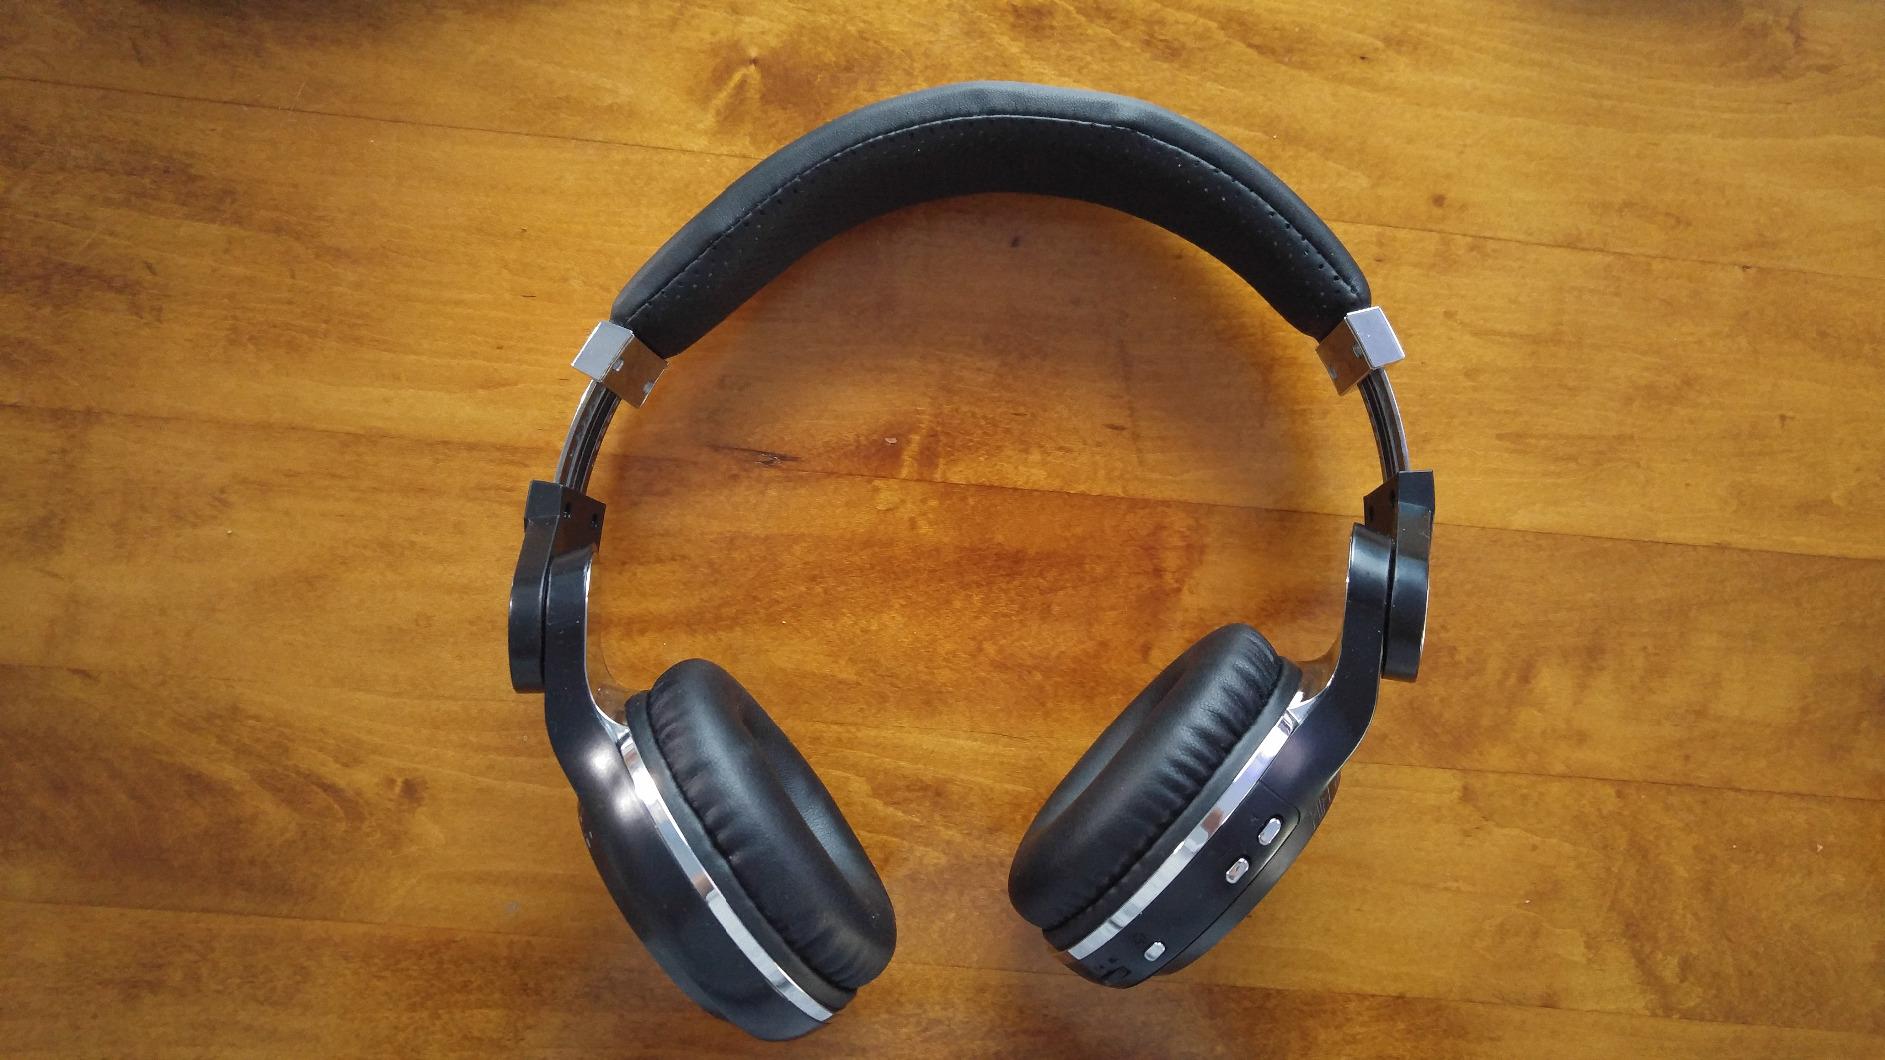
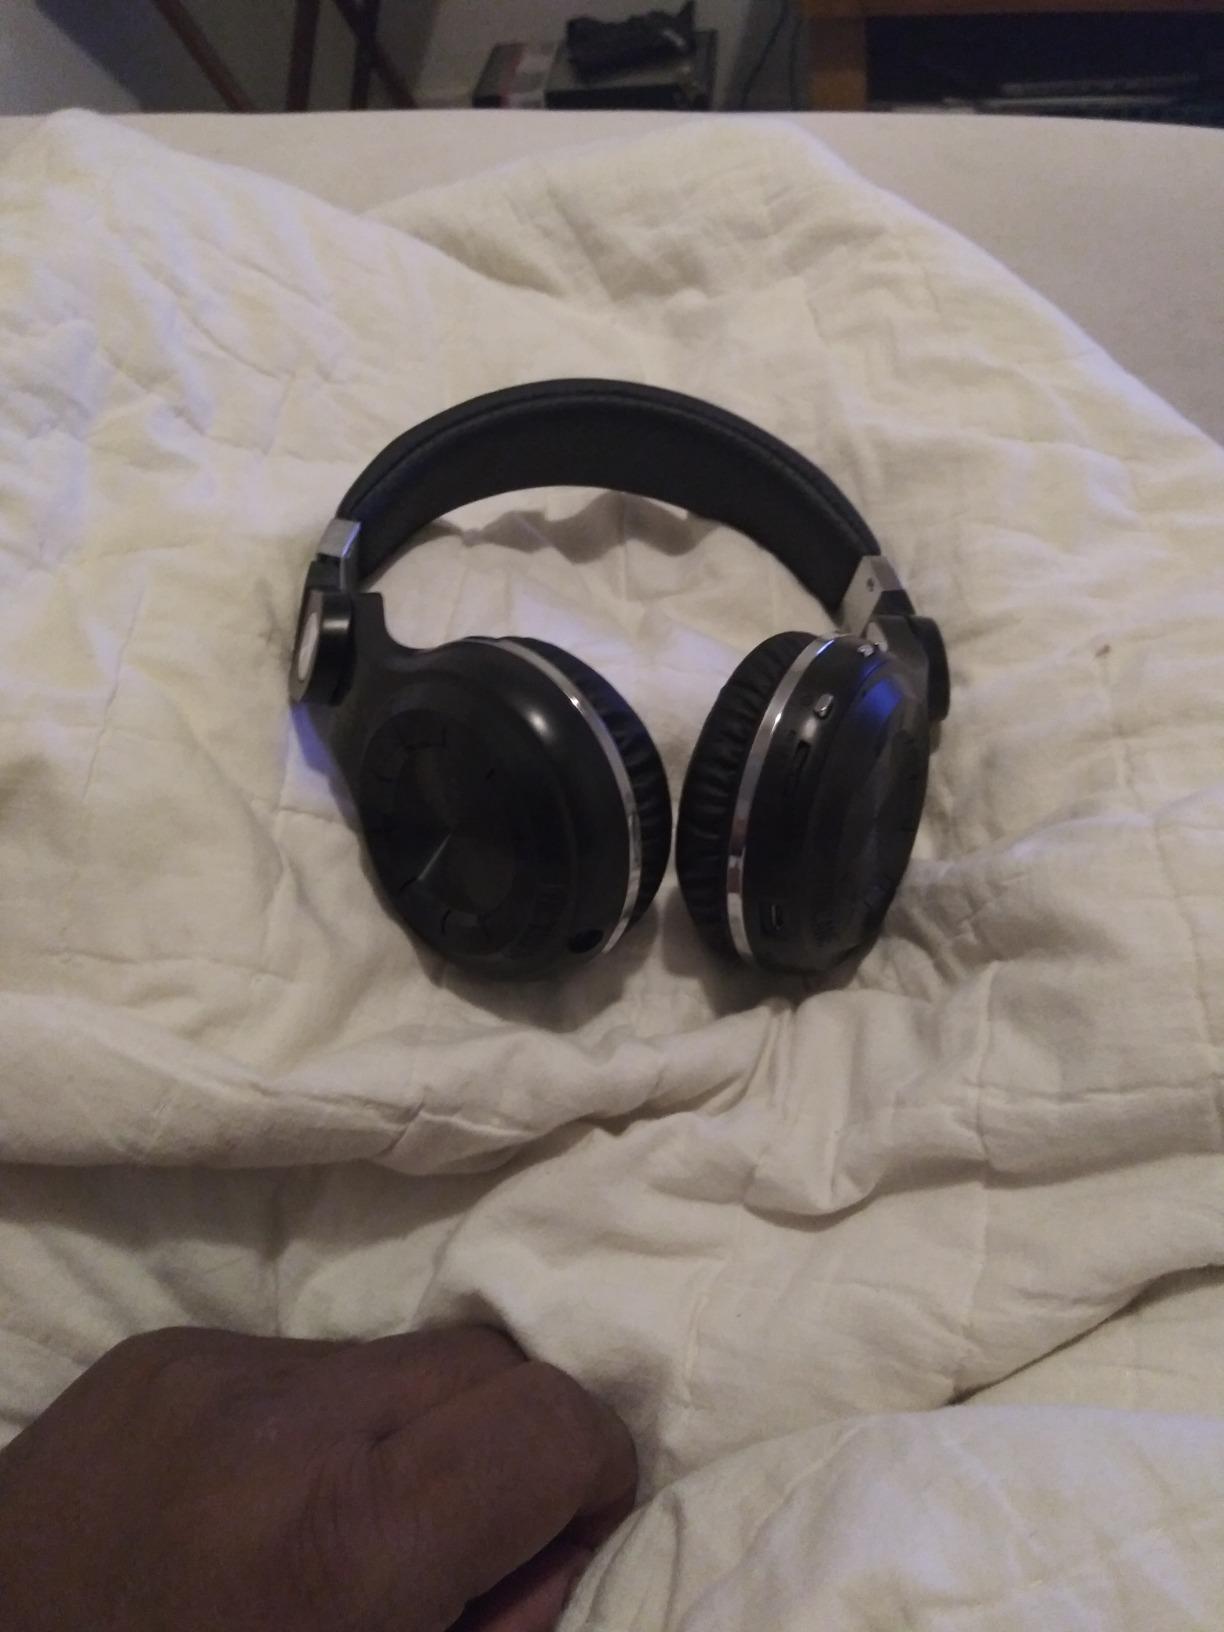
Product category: headphones
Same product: yes